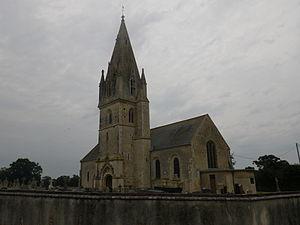
Église Saint-Pierre de Bricqueville (Calvados, France) This building is classé au titre des Monuments Historiques. It is indexed in the Base Mérimée, a database of architectural heritage maintained by the French Ministry of Culture,
Cette liste regroupe une partie des monuments historiques du Calvados.
L'église Saint-Pierre est une église catholique située à Bricqueville, en France.
Cette liste regroupe une partie des monuments historiques du Calvados.